Magdalena Nieć

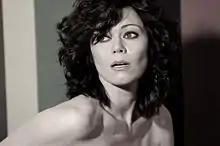
Magdalena Nieć

Magdalena Nieć is a Polish actress. She graduated PWST in Wrocław. Now she is an actress of Teatr Współczesny in Warsaw. She played also in some Polish films ("Sabina" (1998), "Bezmiar sprawiedliwości" (2006) ) .